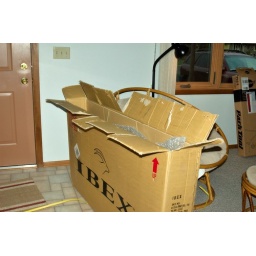
The honking box my bike came in